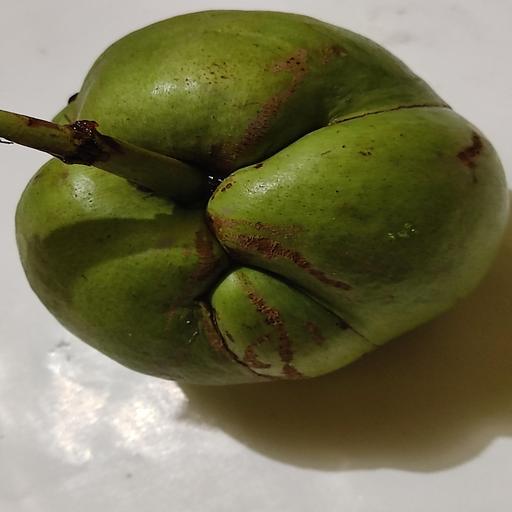
Crop type: Elephant Apple